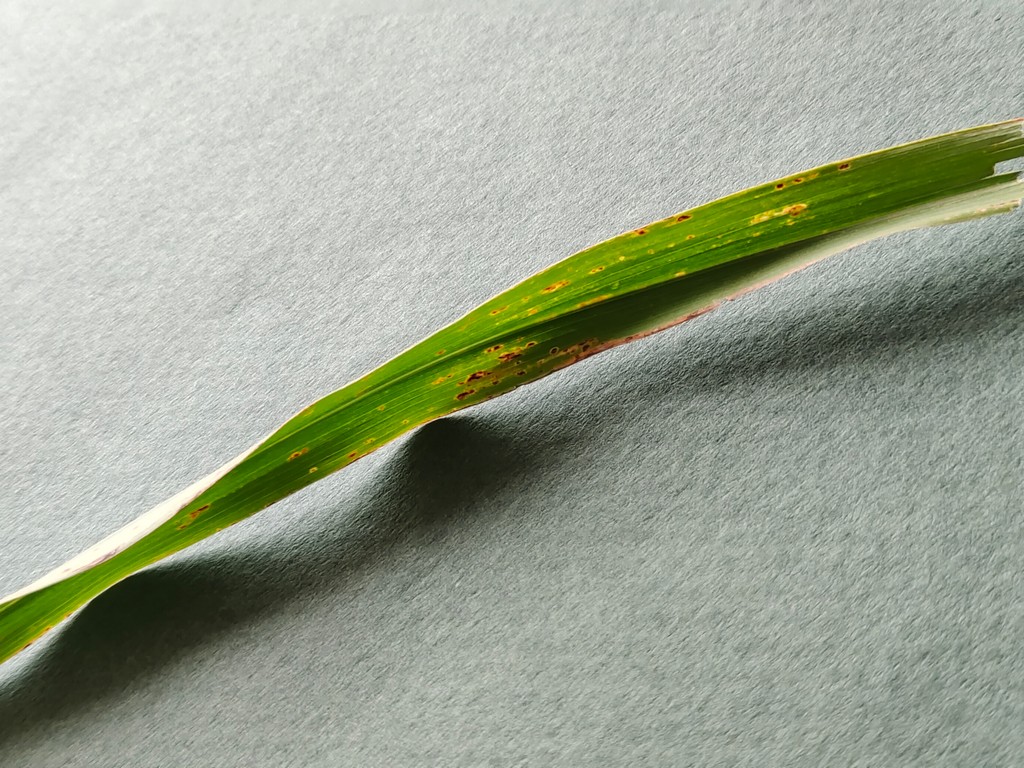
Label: Unhealthy